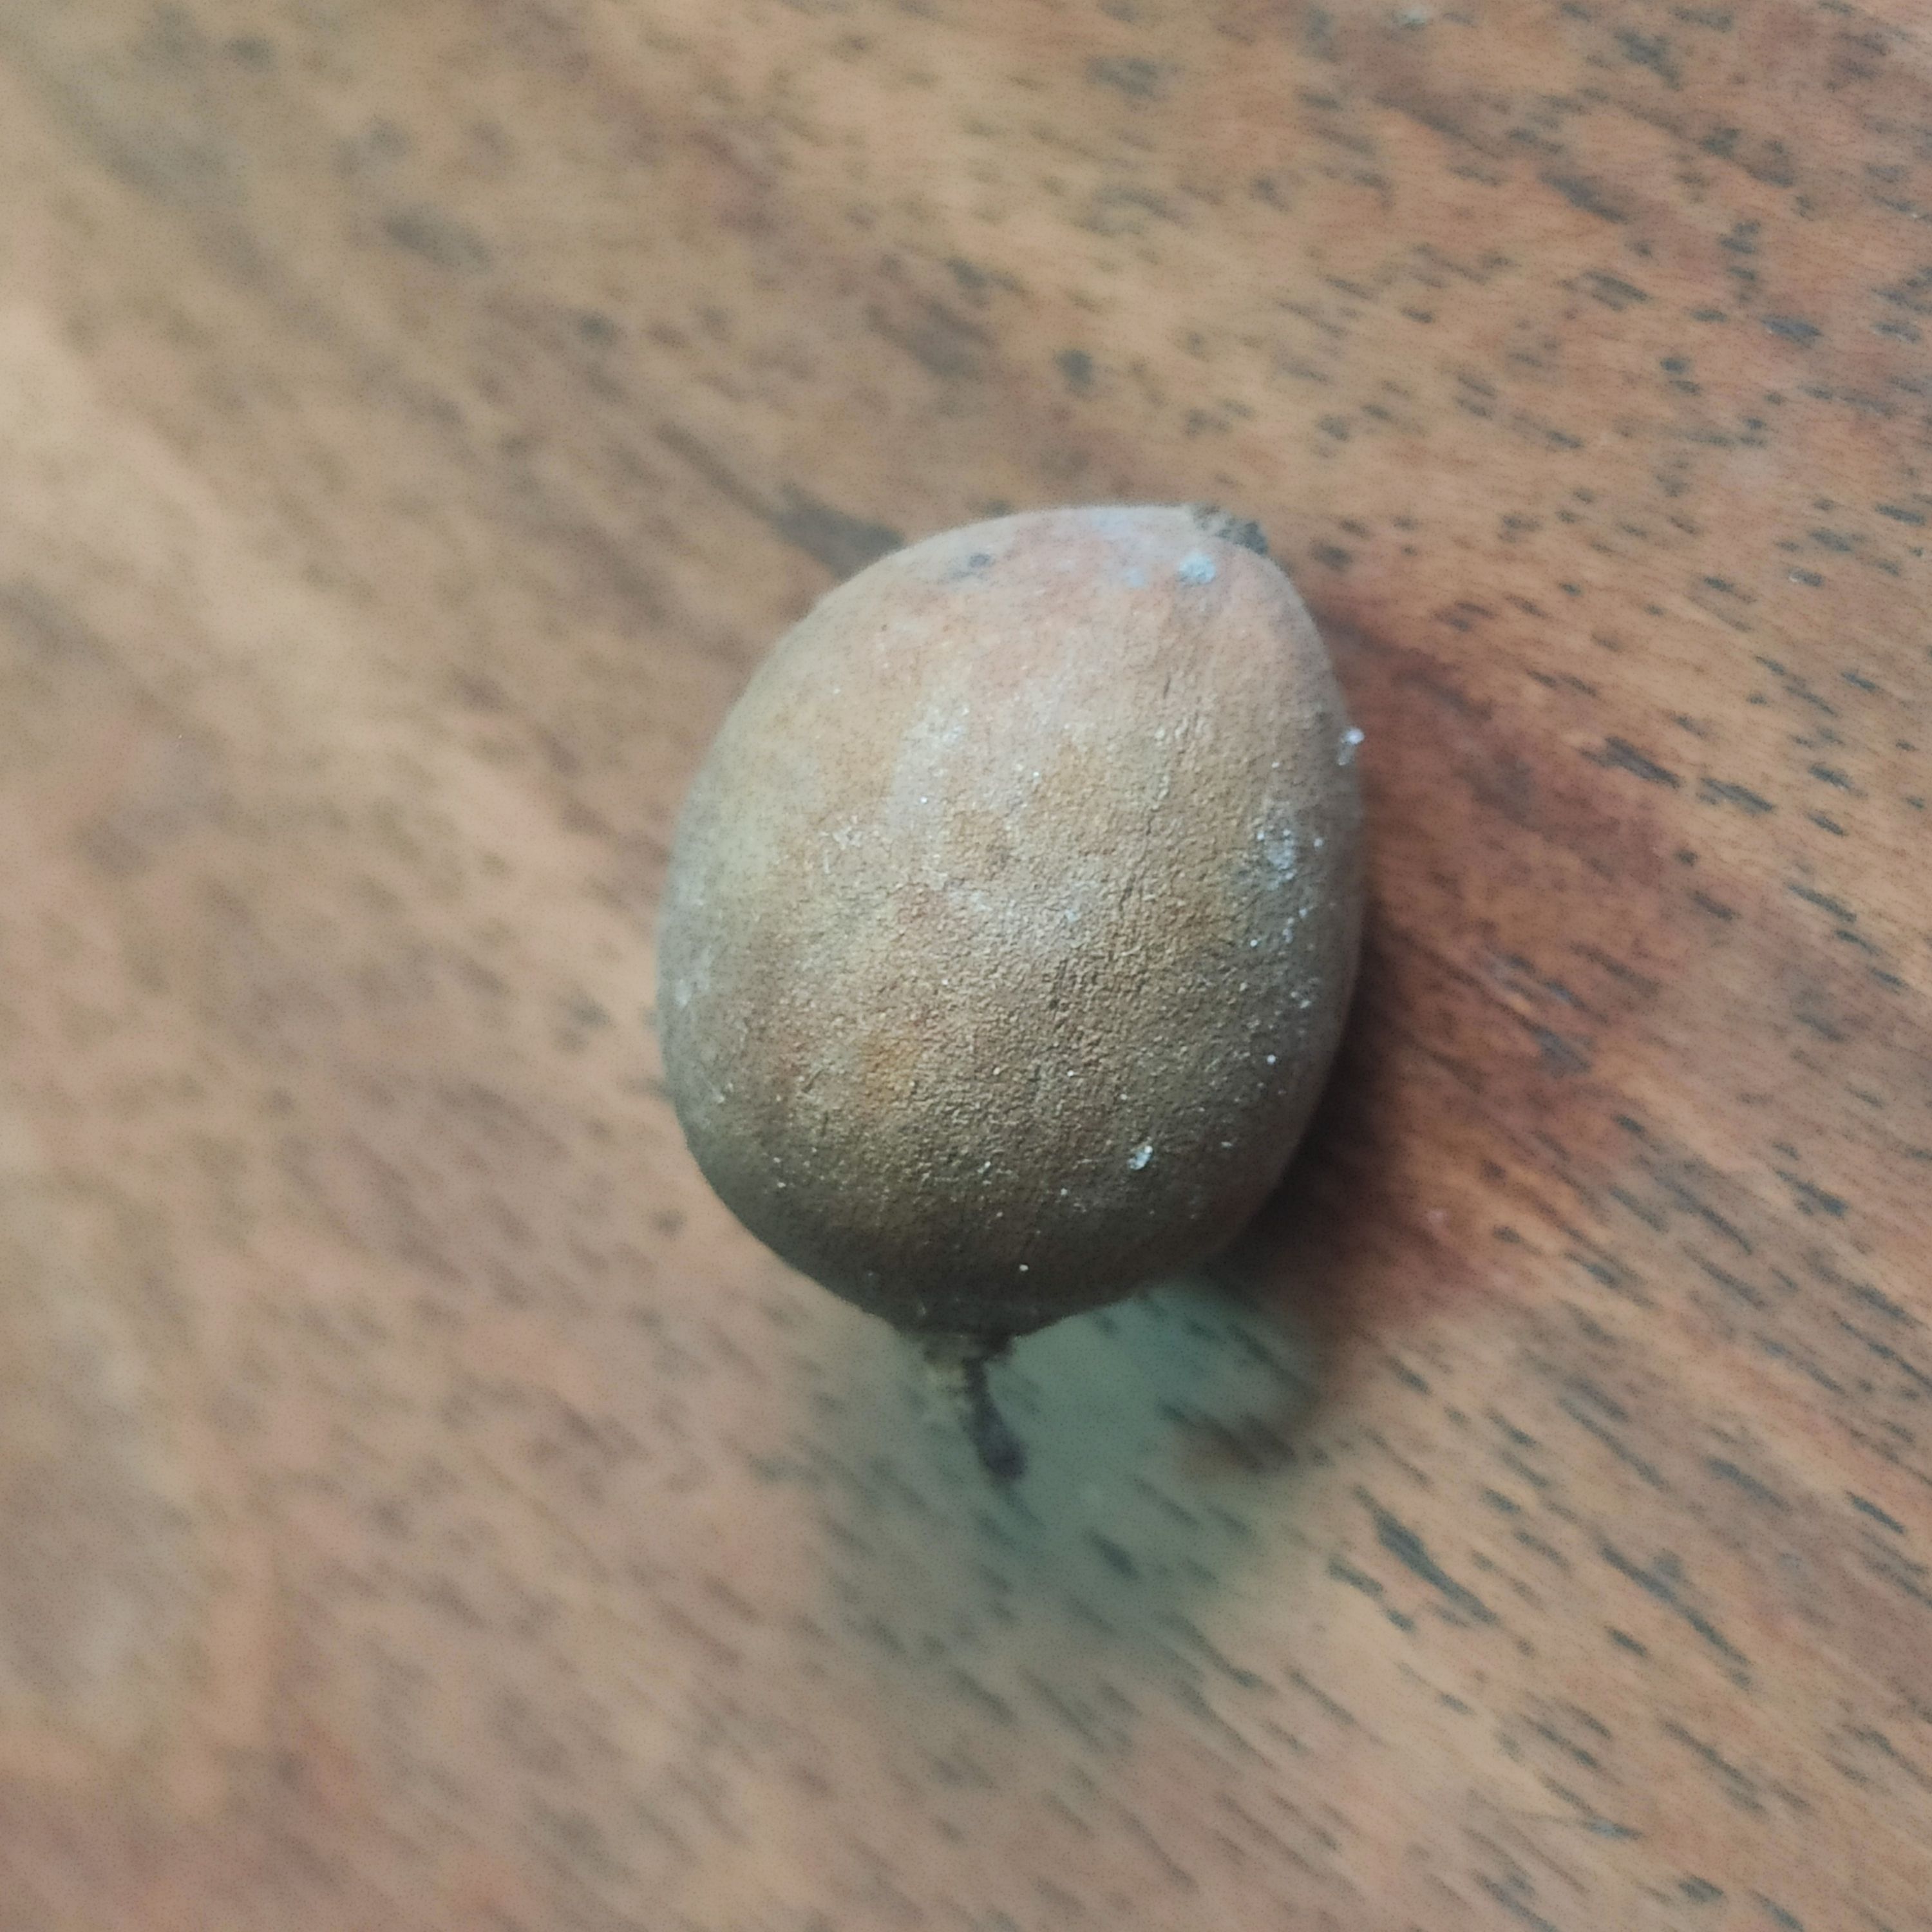
Fruit: burmese-grape
Grade: 3rd-grade